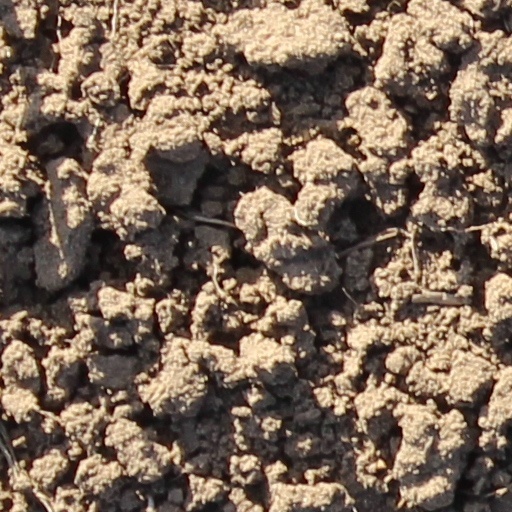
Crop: wheat